The Intruder (2020 film)

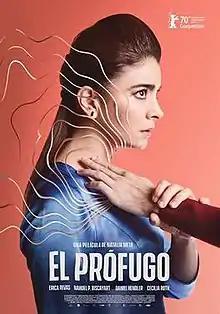
Promotional release poster

The Intruder is a 2020 psychological thriller film directed by Natalia Meta. The film is loosely based on the novel "El mal menor" by C. E. Feiling. It was selected to compete for the Golden Bear in the main competition section at the 70th Berlin International Film Festival. It was selected as the Argentine entry for the Best International Feature Film at the 94th Academy Awards.